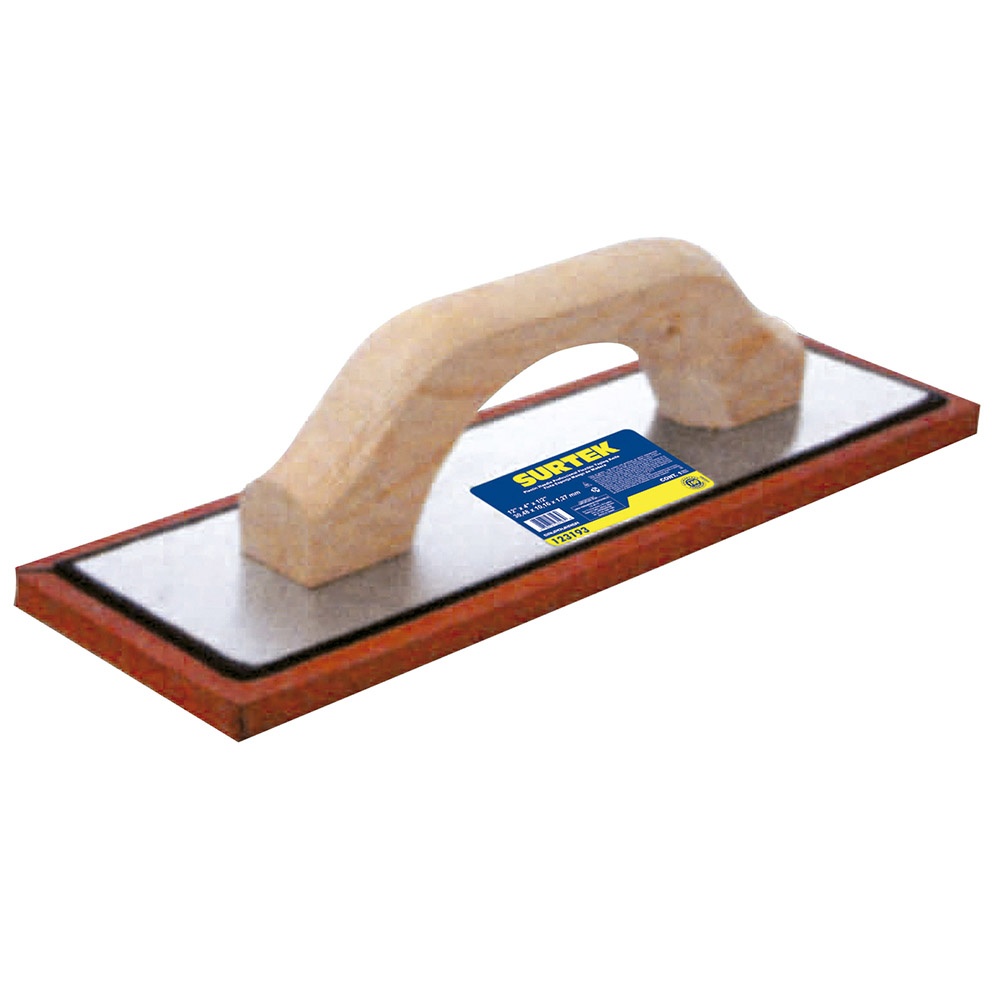
Paquete de 3 piezas de Flota de esponja acabado áspero con mango de madera 12" x 4" x 1/2" Surtek
-Gran capacidad de retención de agua -Para acabados finos en cementos y pastas -Material De Mango: Madera Estufada -Material De Placa: Esponja -Medida: 12" X 4" X 1/2" Flota profesional 12x4x1/2" Surtek
Brand: Surtek
Category: Hardware > Tools > Masonry Tools > Floats > Hand Floats